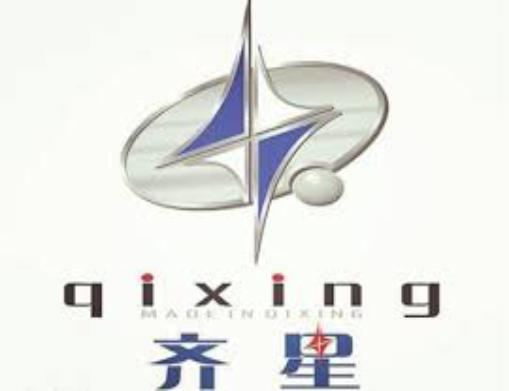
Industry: Others